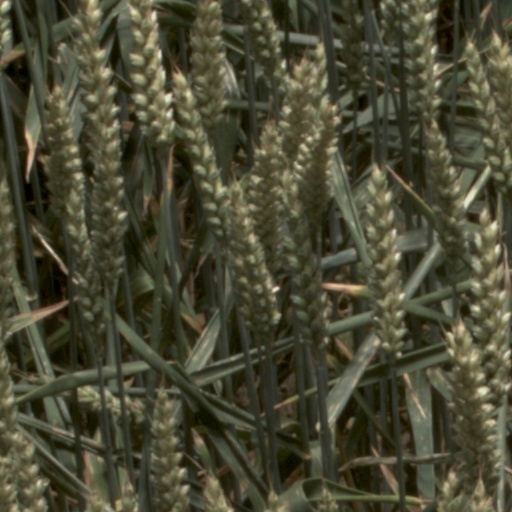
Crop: wheat